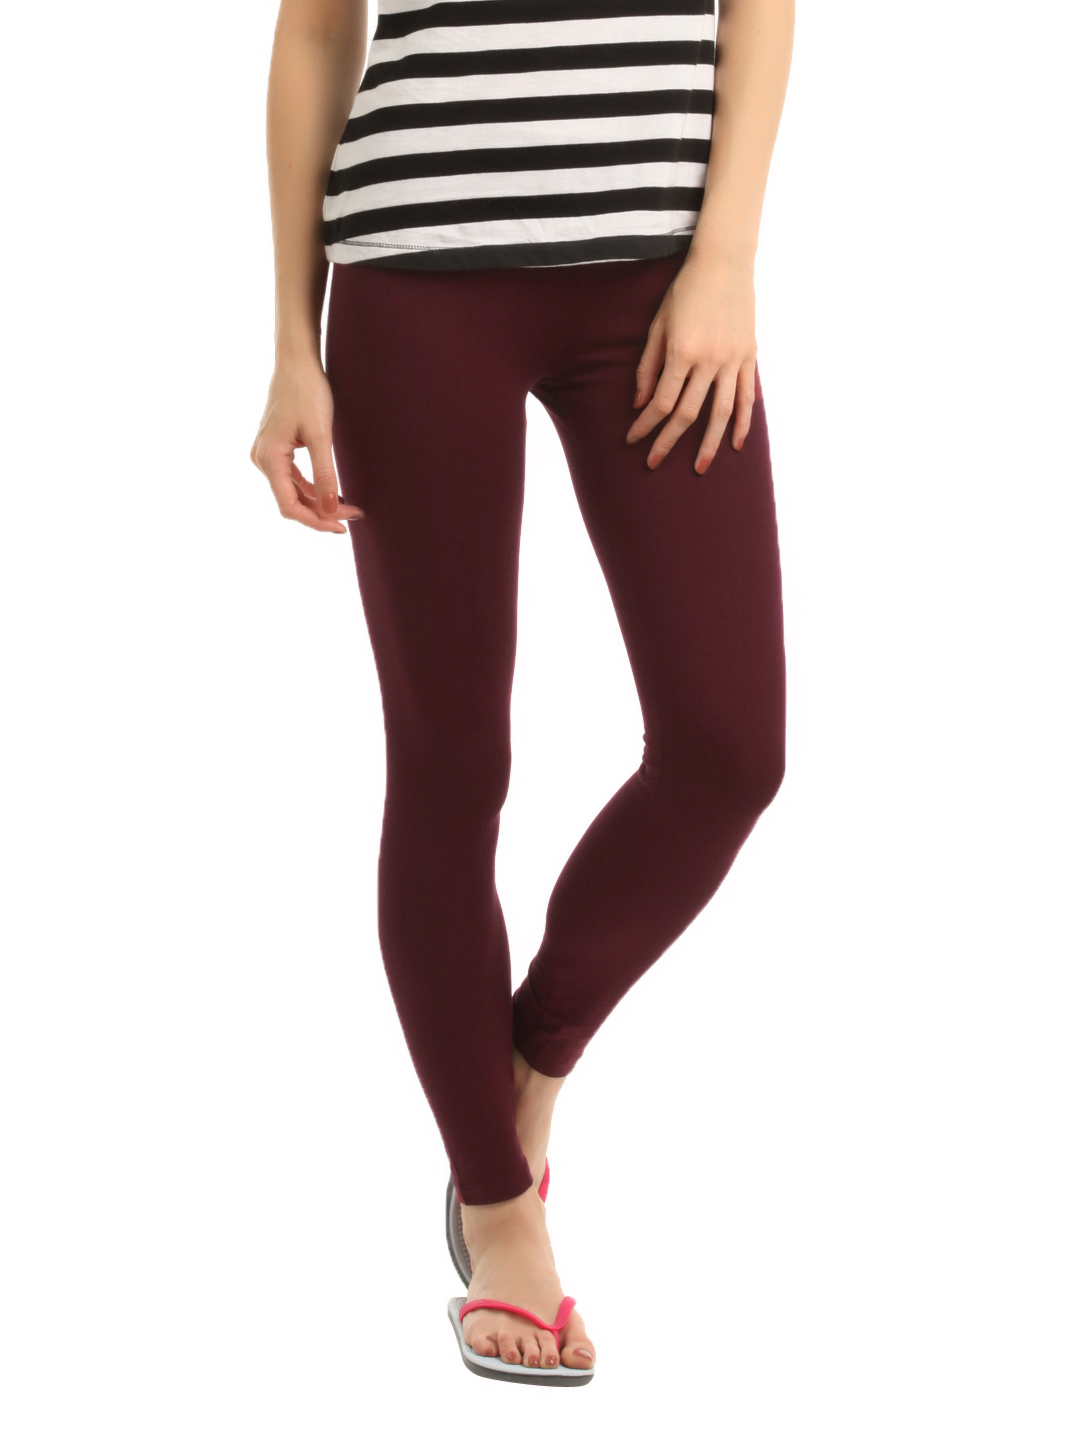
Hanes Women Maroon ComfortSoft Waistband Cotton Stretch Full Leggings
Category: Apparel / Bottomwear / Leggings
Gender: Women
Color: Maroon
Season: Winter 2015
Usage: Casual